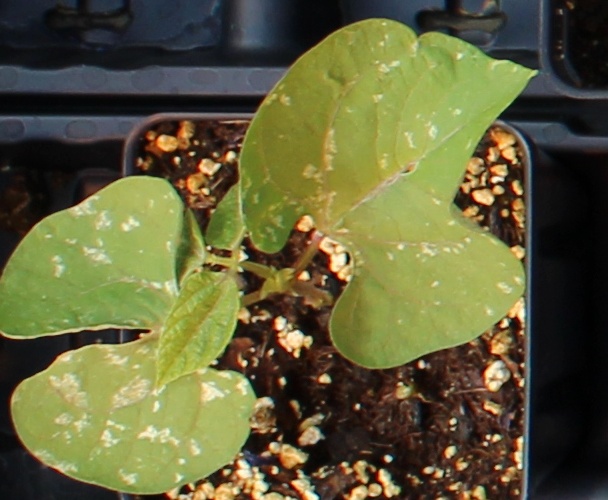
Label: Blackbean